Trocadero Theatre

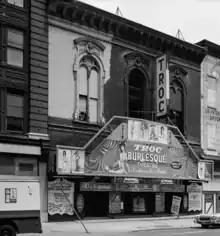
The theater in 1973

The Trocadero was a burlesque theater from the early 1900s until the 1970s. Burlesque performer Mara Gaye performed here in the 1950s.